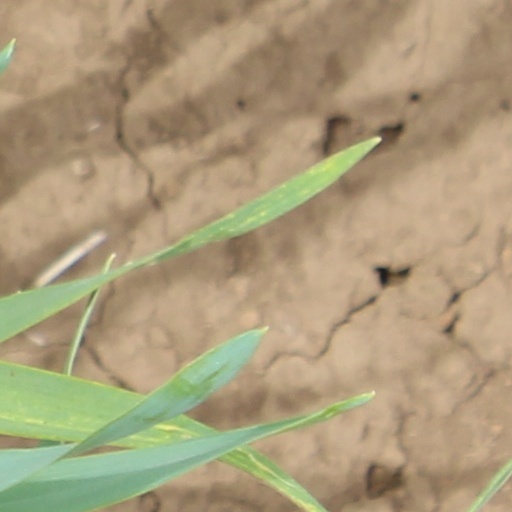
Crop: wheat